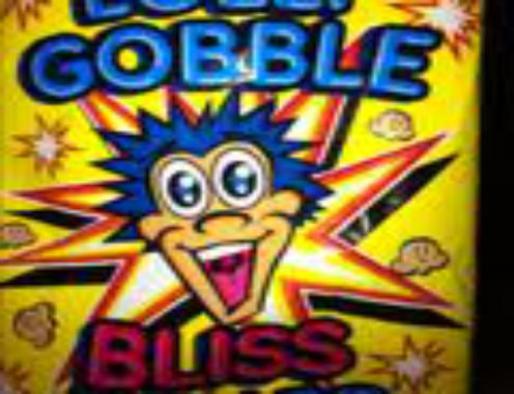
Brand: lolly gobble bliss
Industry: Food